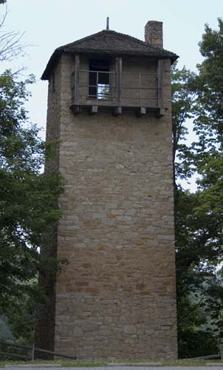
Building: Jackson Ferry Shot Tower
Country: United States of America
Year built: 1807
United States historic place Shot Tower U.S. National Register of Historic Places Virginia Landmarks Register Show map of Virginia Show map of the United States Location W of jct. of Rte. 608 and U.S. 52, Shot Tower Historical State Park , near Max Meadows, Virginia Coordinates 36°52′12″N 80°52′14″W / 36.87000°N 80.87056°W / 36.87000; -80.87056 Area 0 acres (0 ha) Built 1807 ( 1807 ) NRHP reference No. 69000286 VLR No. 098-0016 Significant dates Added to NRHP October 1, 1969 Designated VLR November 5, 1968 The Jackson Ferry Shot Tower is a 75-foot (23 m) tall tower used for manufacturing lead shot located in Wythe County, Virginia and now adjacent to the New River Trail State Park , a lineal rail trail park connecting the historic towns of Pulaski and Galax, Virginia . As one of the few remaining shot towers in the United States , the Jackson Ferry tower was constructed by Thomas Jackson and is the centerpiece of the Shot Tower Historical State Park . Construction began on the tower shortly after the American Revolutionary War and was completed in 1807. The tower was listed on the National Register of Historic Places on October 1, 1969. Manufacturing process Shot towers or shot factories were designed and constructed to manufacture lead shot for firearms . At the top of the tower a firewood furnace melted lead with arsenic , which was poured through a sieve; forming drops of lead corresponding to the size of the sieve. The lead droplets would then fall 150 feet to become spherical and cool sufficiently to become rigid. At the bottom of the tower was large kettle of water for the shot to land in, in order to complete the cooling process and provide a soft enough landing to keep it from deforming. The finished shot was then marketed to hunters, traders and merchants. Design The Wythe County Shot Tower is unique for several reasons. Unlike most other shot towers, which were constructed of brick, this shot tower was built of limestone . The 2.5-foot-thick solid stone walls not only made the structure stronger, but kept its interior temperature cooler and more consistent, improving the quality of the shot it produced.  Designers also used the local terrain to reduce the height of the tower by building the tower on the edge of a cliff and digging a 75-foot vertical shaft to accomplish the 150-foot vertical constraint. Access to the bottom of the shaft was made by a horizontal adit that opened up near the shore of the New River . Controversy Article detailing Moses Austin & Co's shot factory in Richmond, VA There have been claims that the Jackson Ferry Shot Tower predates the recognized year of 1807, and that Moses Austin & his brother, Stephen Austin (not to be confused with Moses's son, Stephen F. Austin , "Father of Texas") were producing drop shot in Wythe County prior to 1800 at the Jackson Ferry Shot Tower. Those who hold this view reference newspapers of the era; however, the newspapers identify factories in cities such as Lynchburg and Richmond, VA , both located on the James River in the Chesapeake Bay watershed, and likely don't relate to what would be the Jackson Ferry Shot Tower, located on the New River in the Ohio River watershed. Letters from the time also very explicitly identify Richmond as the location of the factories. The confusion likely stems from Moses Austin & Co. owning the Austinville lead mines, near where they would build the shot factory in Jackson Ferry. See also National Register of Historic Places listings in Wythe County, Virginia References